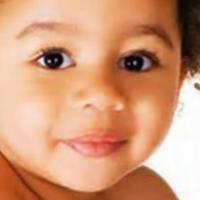
Age group: age 21-30